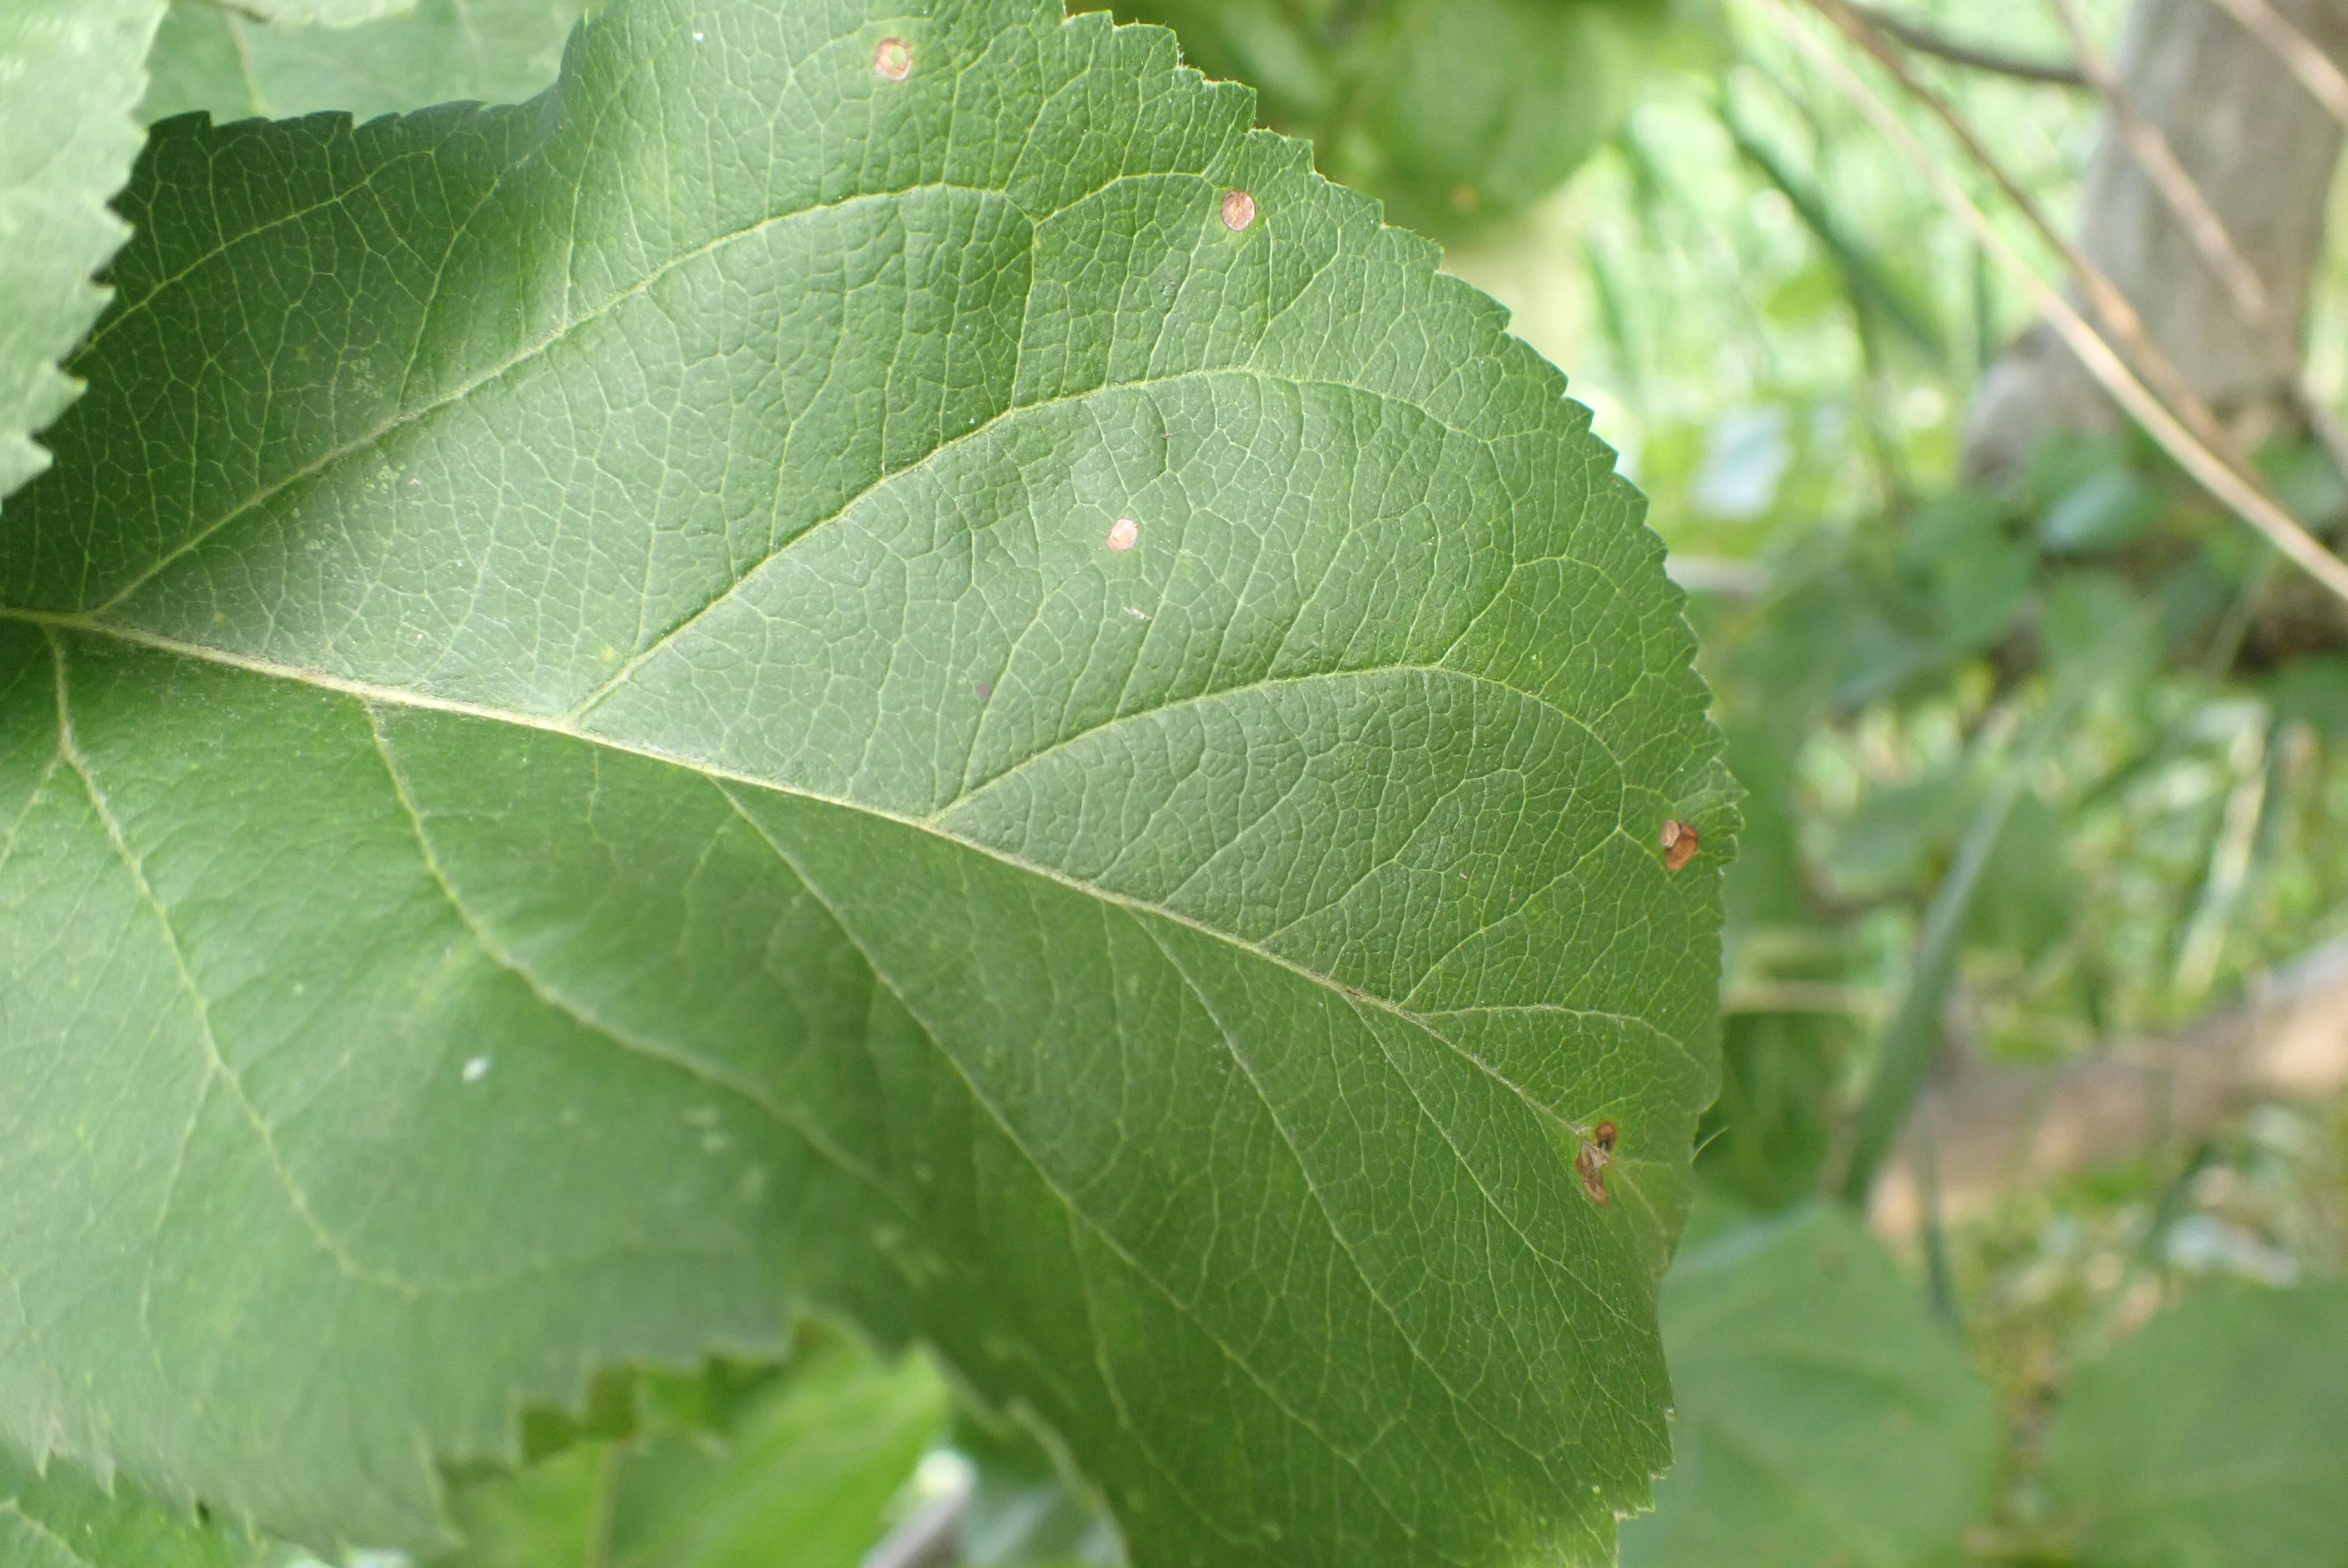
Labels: frog_eye_leaf_spot